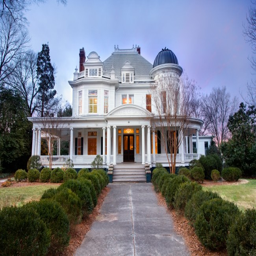
industry ? a guide to - porch advice